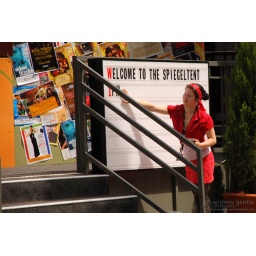
A girl fills a sign at The 'Tent of Mirrors' in Melbourne